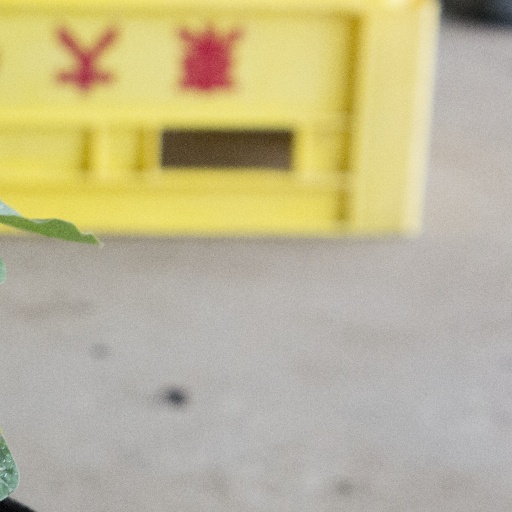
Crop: soybean